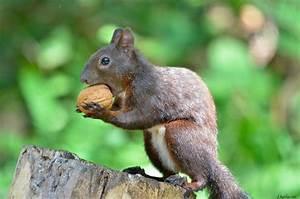
squirrel